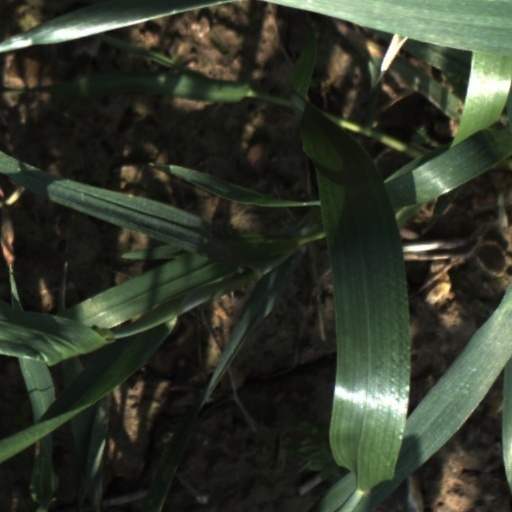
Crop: wheat